World War I in popular culture

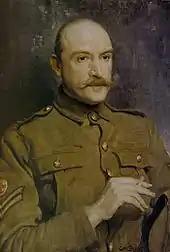
"Portrait of Arthur Streeton" (1917) by George Lambert.

Among the great artists who tried to capture an essential element of war in painting was Society portraitist John Singer Sargent. In his large painting "Gassed" and in many watercolors, Sargent depicted scenes from the Great War.